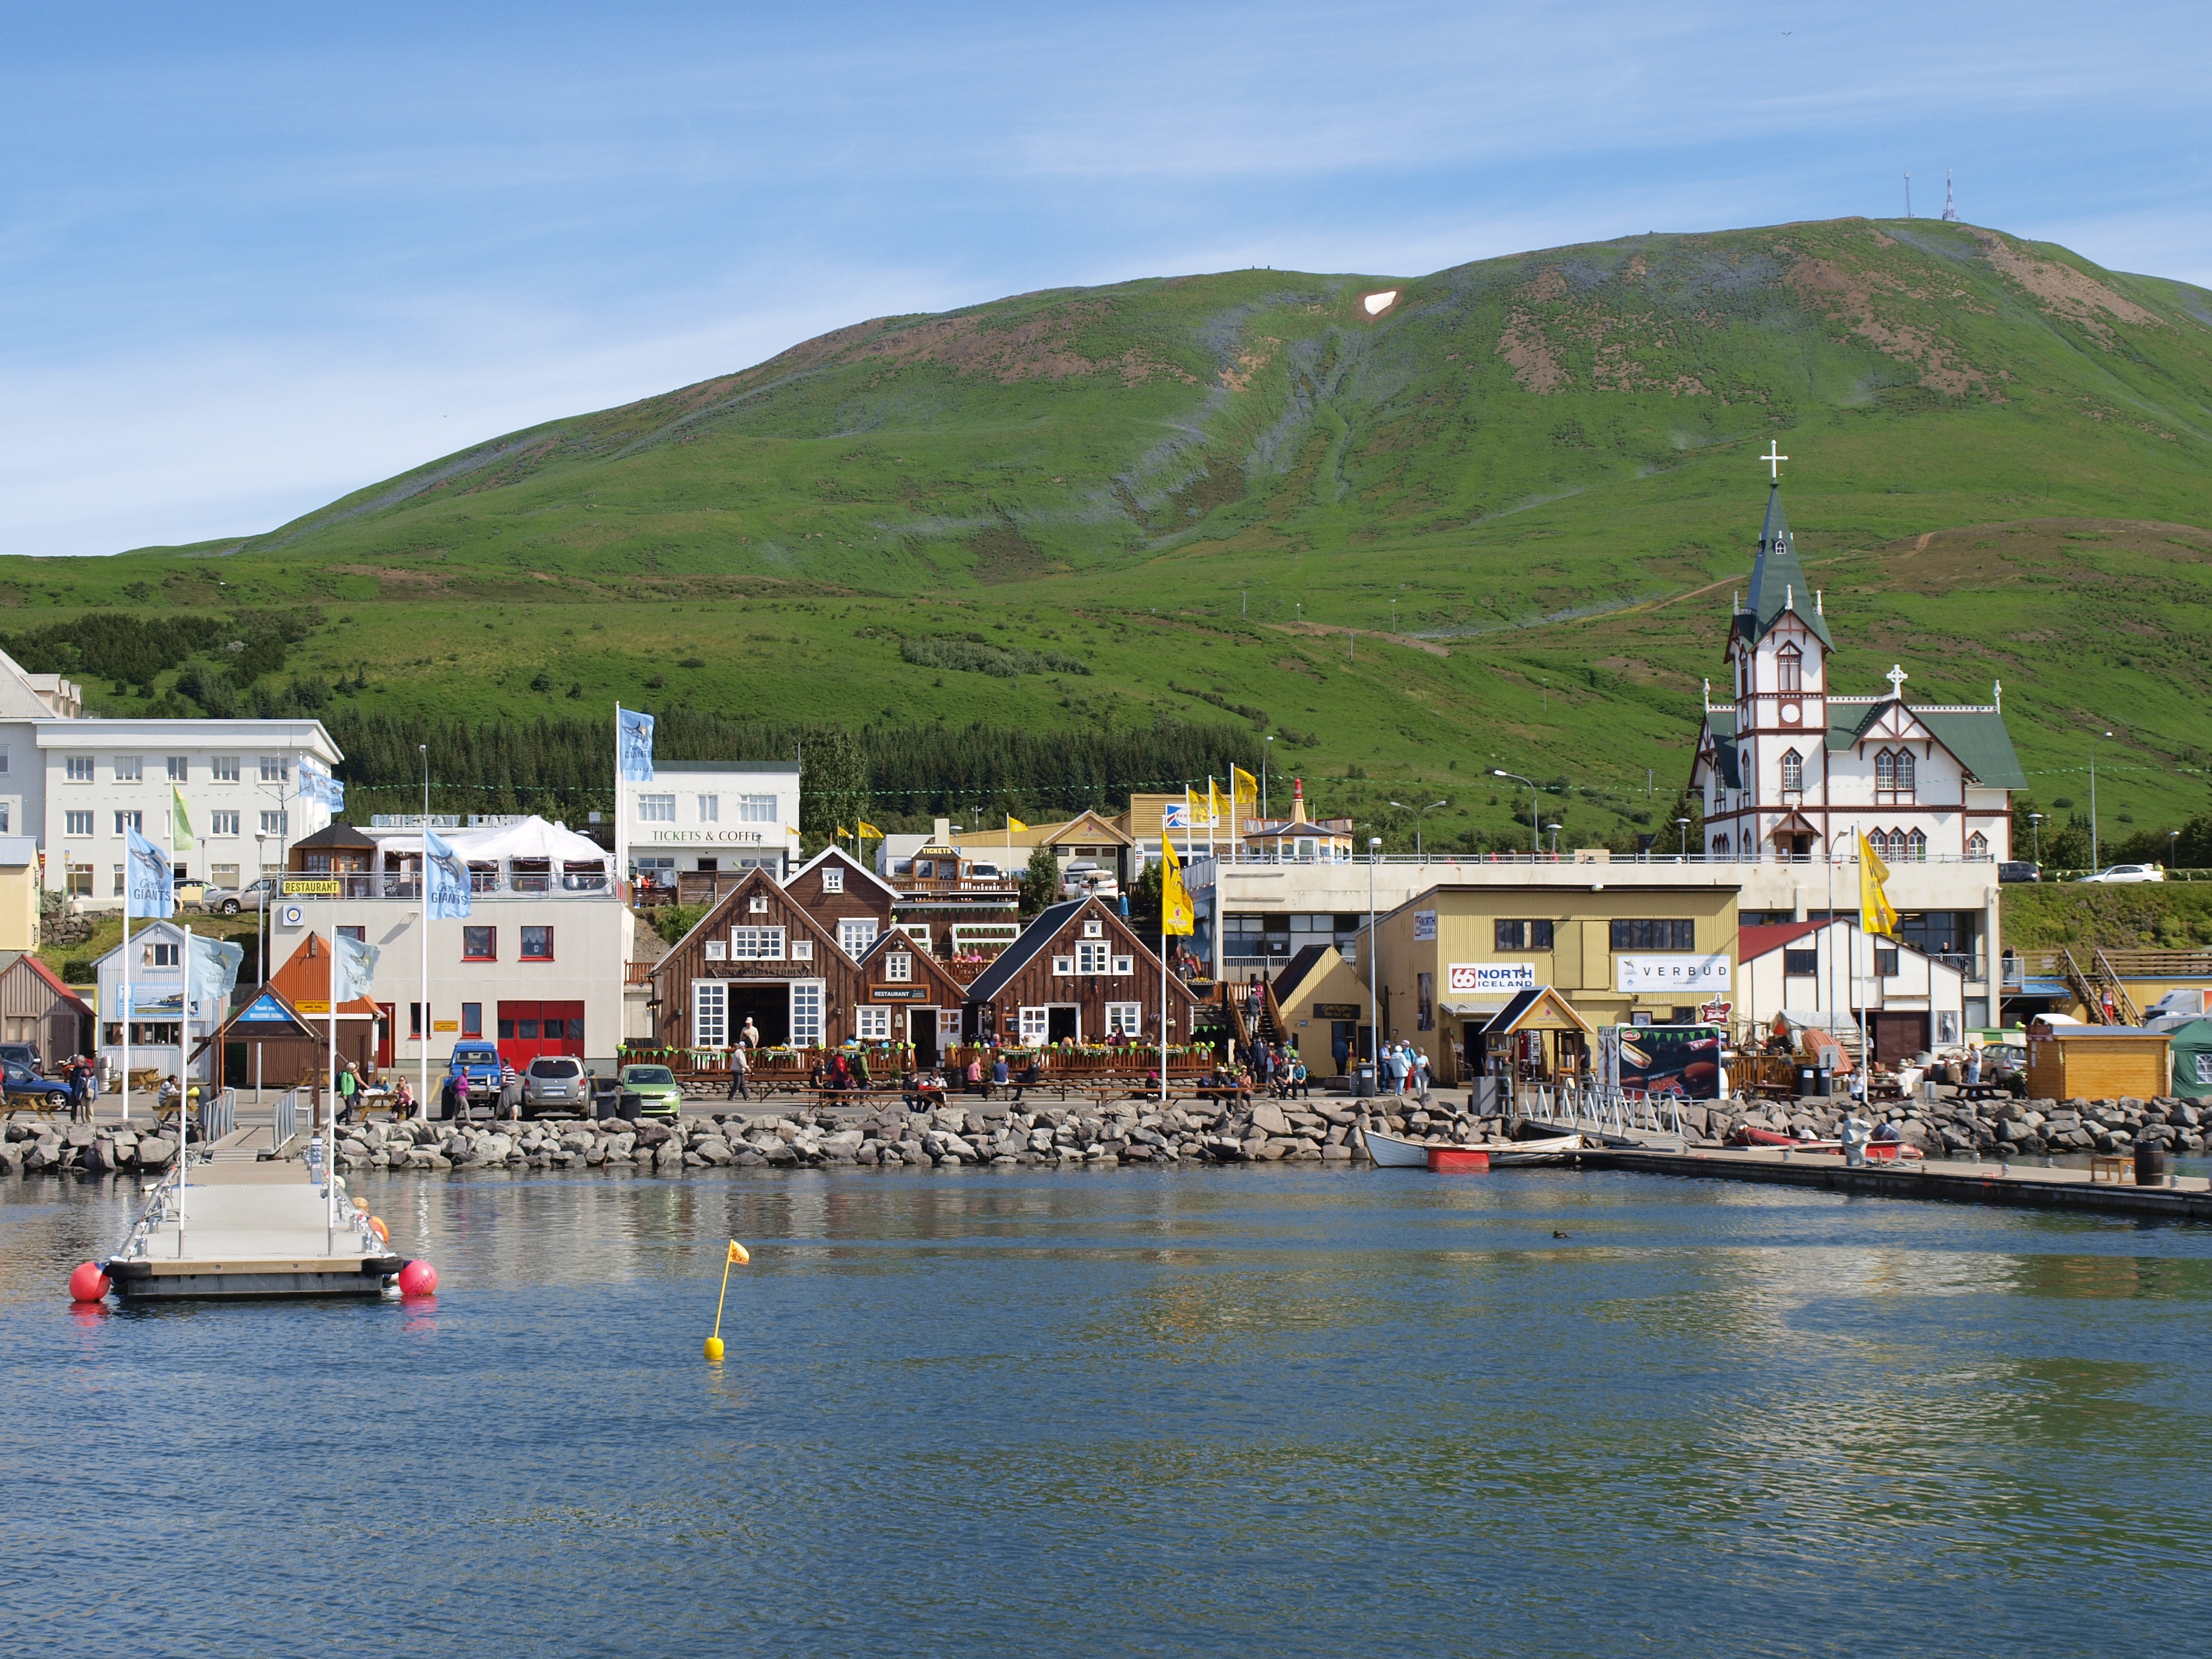
sea, coast, water, town, river, vacation, village, vehicle, bay, harbor, church, iceland, port, tourism, waterway, body of water, ferry, boating, passenger ship